Woodbine–Palmetto–Gates Historic District

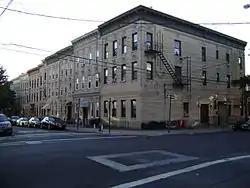

Woodbine–Palmetto–Gates Historic District is a national historic district in Ridgewood, Queens, New York. It includes 91 contributing buildings built between 1908 and 1911. They consist mainly of three story brick tenements with two apartments per floor. The buildings feature amber brick facades with burnt orange brick bases and trim.